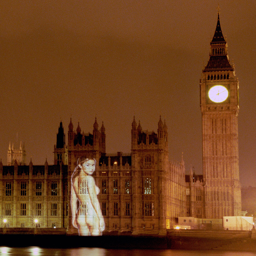
actor is projected onto tourist attraction